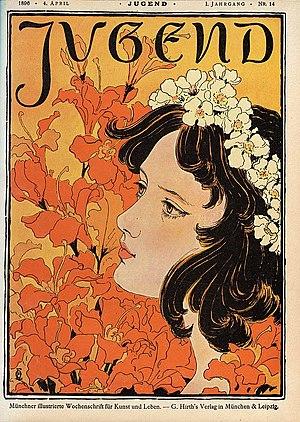
Otto Eckmann était un peintre, illustrateur et typographe allemand lié au Jugendstil.
Jugend – Münchner illustrierte Wochenschrift für Kunst und Leben est une revue artistique et littéraire créée par Georg Hirth et publiée entre 1896 et 1940 à Munich.